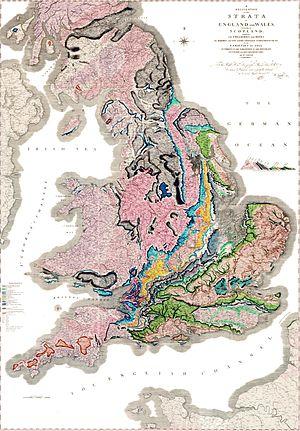
Une échelle des temps géologiques est un système de classement chronologique utilisé, notamment en géologie, pour dater les événements survenus durant l'histoire de la Terre. Si son origine date du XVIIIᵉ siècle, elle prend une forme de datation précise en 1913, lorsque Arthur Holmes, reconnu aujourd'hui comme le père de l'échelle des temps géologiques, publie la première. Les techniques de datation, la science de la chronostratigraphie ne cessent de s'enrichir ; les échelles doivent ainsi être périodiquement mises à jour, les âges devenant plus précis.
La géologie est la science qui traite de la composition, de la structure, de l'histoire et de l'évolution des couches internes et externes de la Terre, et des processus qui la façonnent.
William Smith, dit Strata Smith, est un géologue britannique. Son travail le plus connu est The Great Map, une carte géologique détaillée de l'Angleterre, du Pays de Galles et d'une partie de l'Écosse.